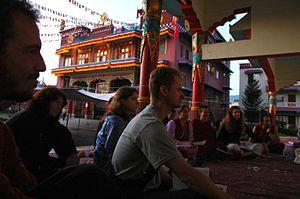
Le monastère de Tharlam est un monastère du bouddhisme tibétain de l'école Sakyapa situé à Katmandou, au Népal.